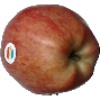
Label: Apple Red 1